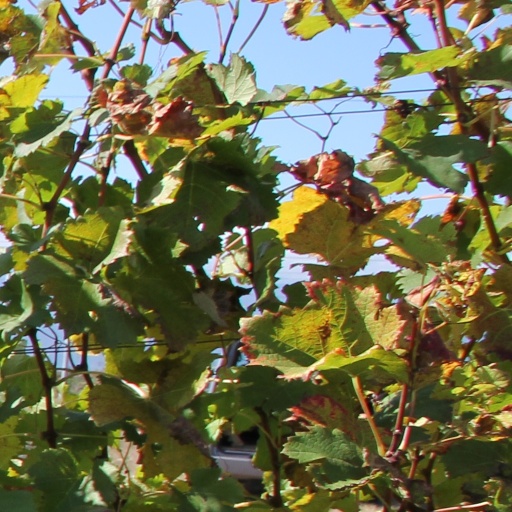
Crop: grape